Polyeucte (opera)

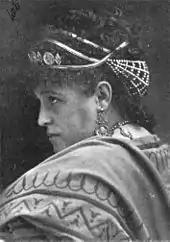
Gabrielle Krauss as Pauline

Sévère appears, despising his glory, since he cannot lay it at Pauline's feet. He observes the approach of Pauline, stands aside, and the heroine enters, kneels down, and prays, and in the course of her prayer reveals that she had wedded Polyeucte in obedience to the wishes of her father; this Sévère overhears. When therefore she rises, he confronts her, and reproaches her with having accepted a "detested spouse." Pauline denies it. Once more the love-lorn warrior falls into despair, and she demands why he had come to trouble her. Sévère invokes the goddess to witness their past love, and calls upon his companion to carry her prayers to the feet of Vesta. Pauline accepts the challenge, beseeching that the broken heart of Sévère might be healed, and that he himself might become the saviour of her husband. To the astonished exclamation of the soldier she replies that Polyeucte is in danger, and that she confides in him to preserve his life. Another appeal follows, this time with instant success. The interview over, Pauline retires to the temple, but Sévère remains, presently again concealing himself as Polyeucte enters, accompanied by the Christian Néarque. The Prince, seeing Pauline in the temple, is inclined to linger, but Néarque urges him away, and Sévère hears all.